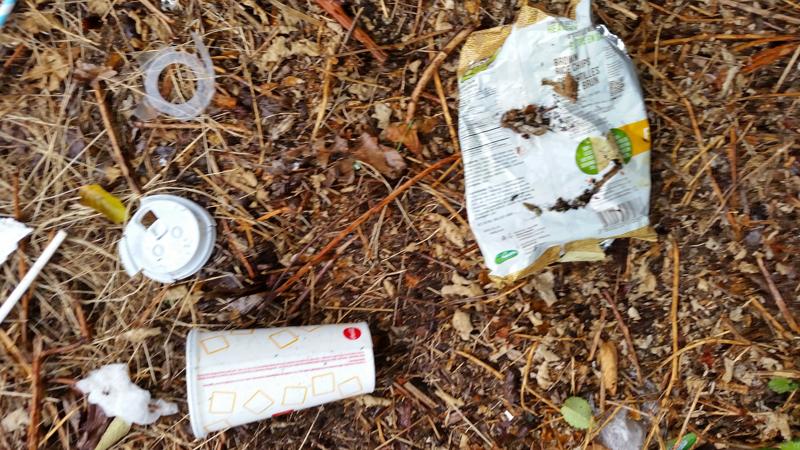
Waste category: trash